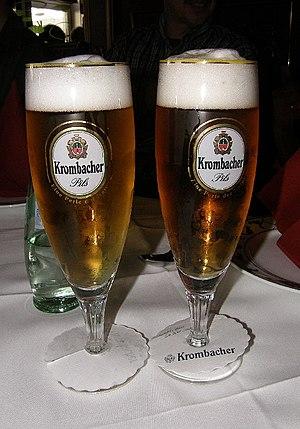
La collerette désigne deux accessoires utilisés dans le monde de la bière :